Ma Hsin-yeh

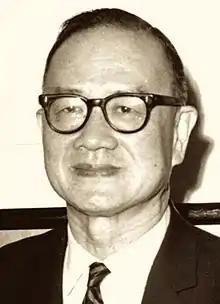

Ma Hsin-yeh (September 13, 1909 – March 11, 1991) was born in Pingyang County, Zhejiang Province, and enjoyed a notable career as a pioneering Chinese journalist, educator, publisher, government executive and diplomat. Ma was known as the "King of Journalism" (新聞王), and collectively with his native place compatriots Xie Xia-xun the "Chess King" (謝俠遜; “棋王”) and Su Bu-qing the "Math King" (蘇步青; "數學王"), were known as the "Three Kings of Pingyang" (平陽三王). The Pingyang County Government has also officially named Ma as one of the top-ten most significant cultural-historical figures of the county. Ma adopted his penname Hsin-yeh (星 xīng 野 yě) as his personal name some time following his study abroad at the University of Missouri School of Journalism. The name incorporates the two characters for "stars" and "plain" from a line in the Tang dynasty poet Du Fu's poem "Thoughts When Traveling at Night": "Stars hang low above the wide, flat plain, And up rides the moon as the mighty river flows on" (星垂平野闊, 月涌大江流). Years later in 1984 when Ma was head of the Central News Agency, the School awarded him its highest honor, the Missouri Honor Medal for Distinguished Service in Journalism.